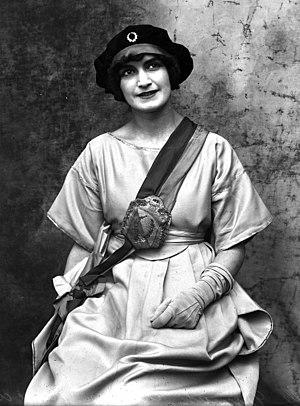
Mlle Miniah Lutèce Reine des étudiants de Paris élue le 26 février 1921 au Palais Pompéien, 47 boulevard Raspail, Paris. Détail de la photo http://gallica.bnf.fr/ark:/12148/btv1b530626092.r.langFR
La faluche est la coiffe traditionnelle des étudiants de France. Introduite en France en 1888, elle remplace la toque doctorale datant du Moyen Âge. C'est un béret de velours noir orné de rubans de couleurs et d'insignes.
Les sociétés festives ou – et – carnavalesques sont des associations de personnes réunies par l'amour de l'amusement et du divertissement.